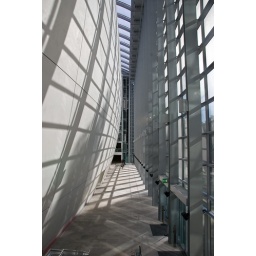
The building to the left is meant to house a copy of all species of animals in the UK.